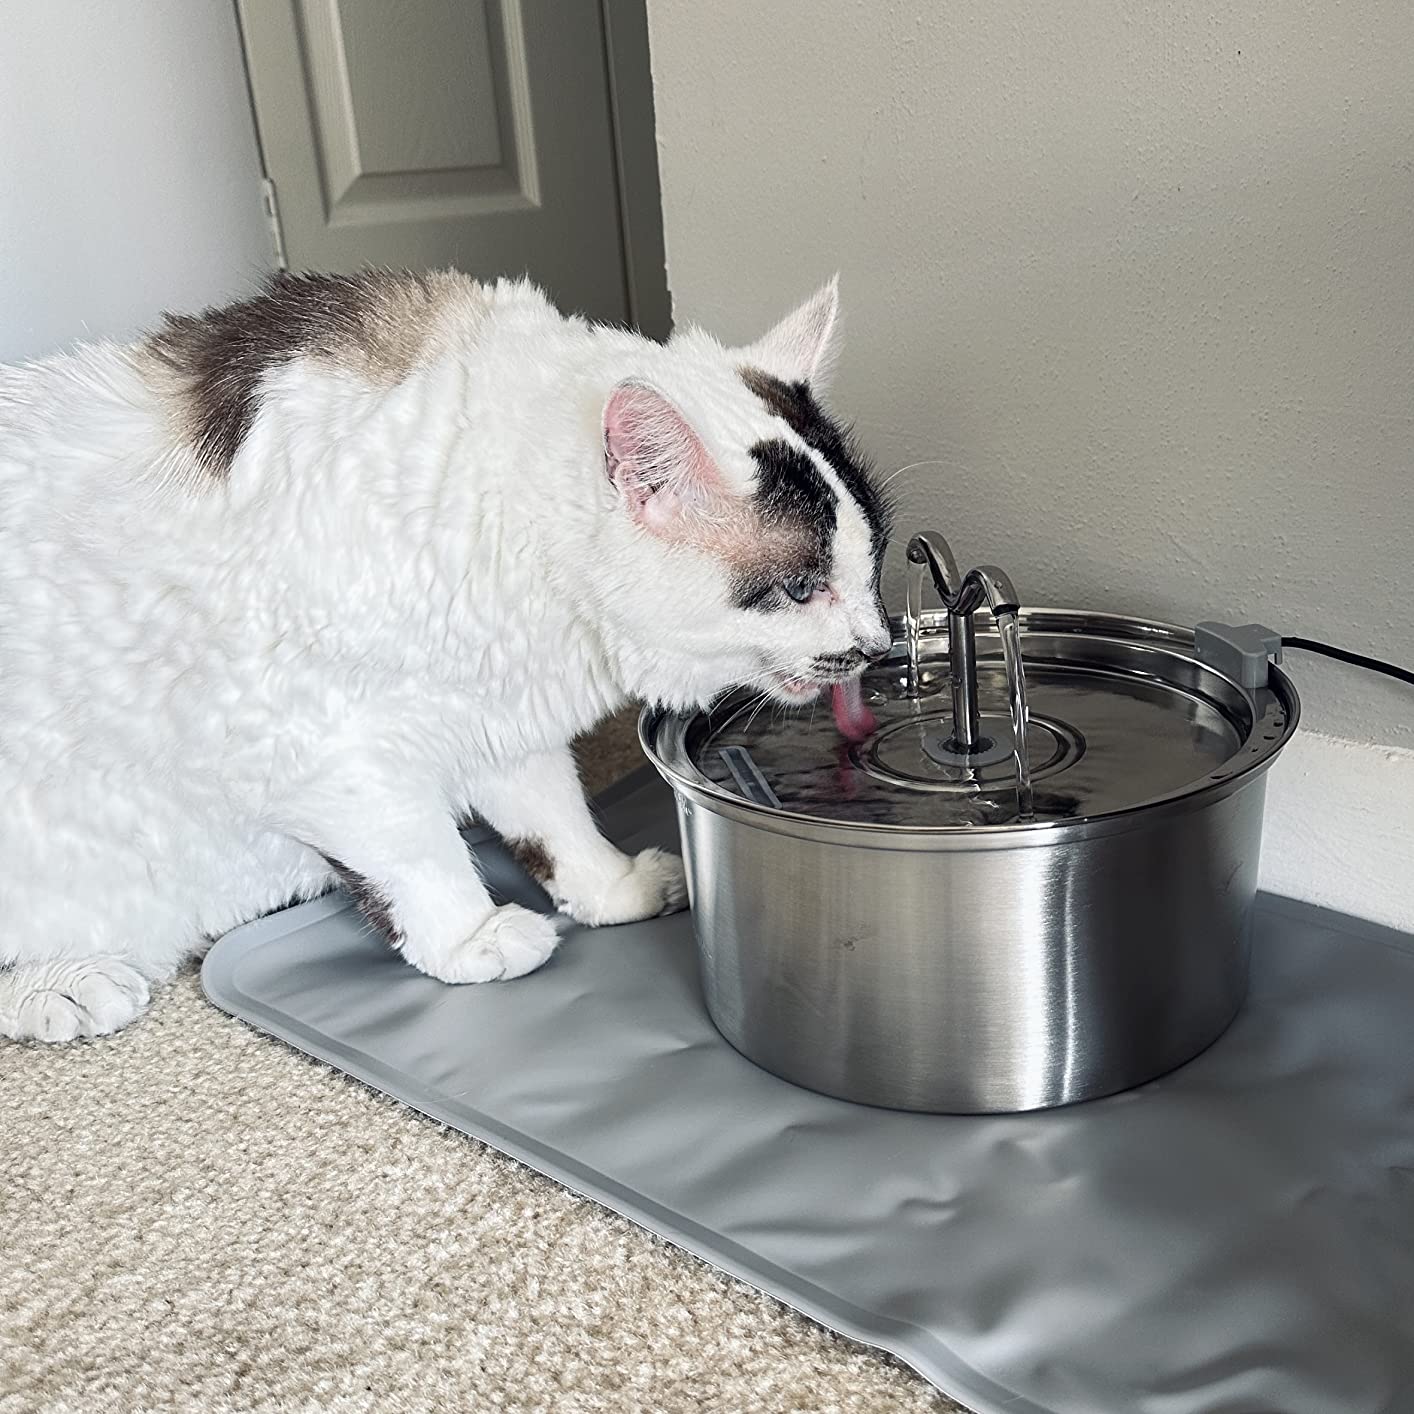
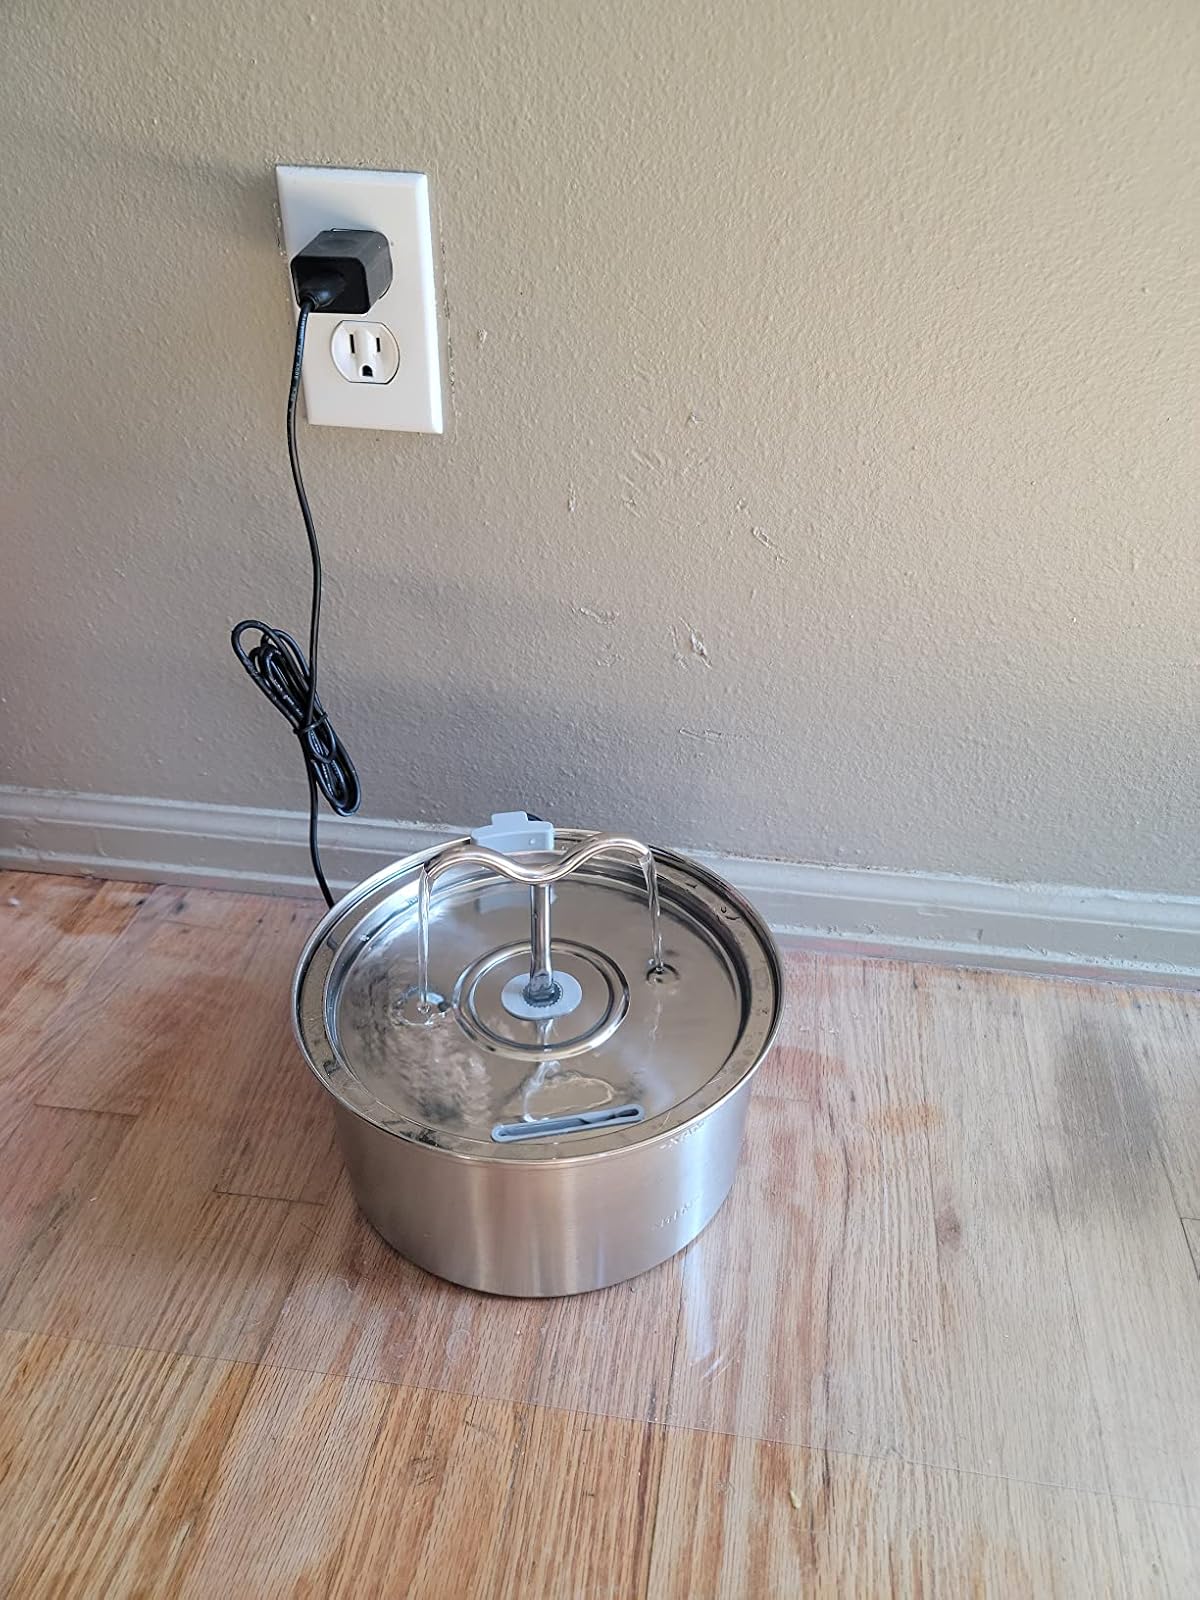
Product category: items_bowl
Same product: yes